Animal migration

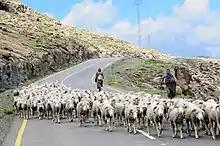
High-mountain shepherds in Lesotho practice transhumance with their flocks.

Some winged insects such as locusts and certain butterflies and dragonflies with strong flight migrate long distances. Among the dragonflies, species of "Libellula" and "Sympetrum" are known for mass migration, while "Pantala flavescens", known as the globe skimmer or wandering glider dragonfly, makes the longest ocean crossing of any insect: between India and Africa. Exceptionally, swarms of the desert locust, "Schistocerca gregaria", flew westwards across the Atlantic Ocean for during October 1988, using air currents in the Inter-Tropical Convergence Zone.